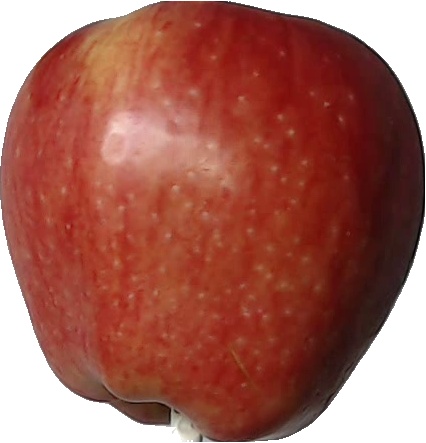
Label: apple_red_1